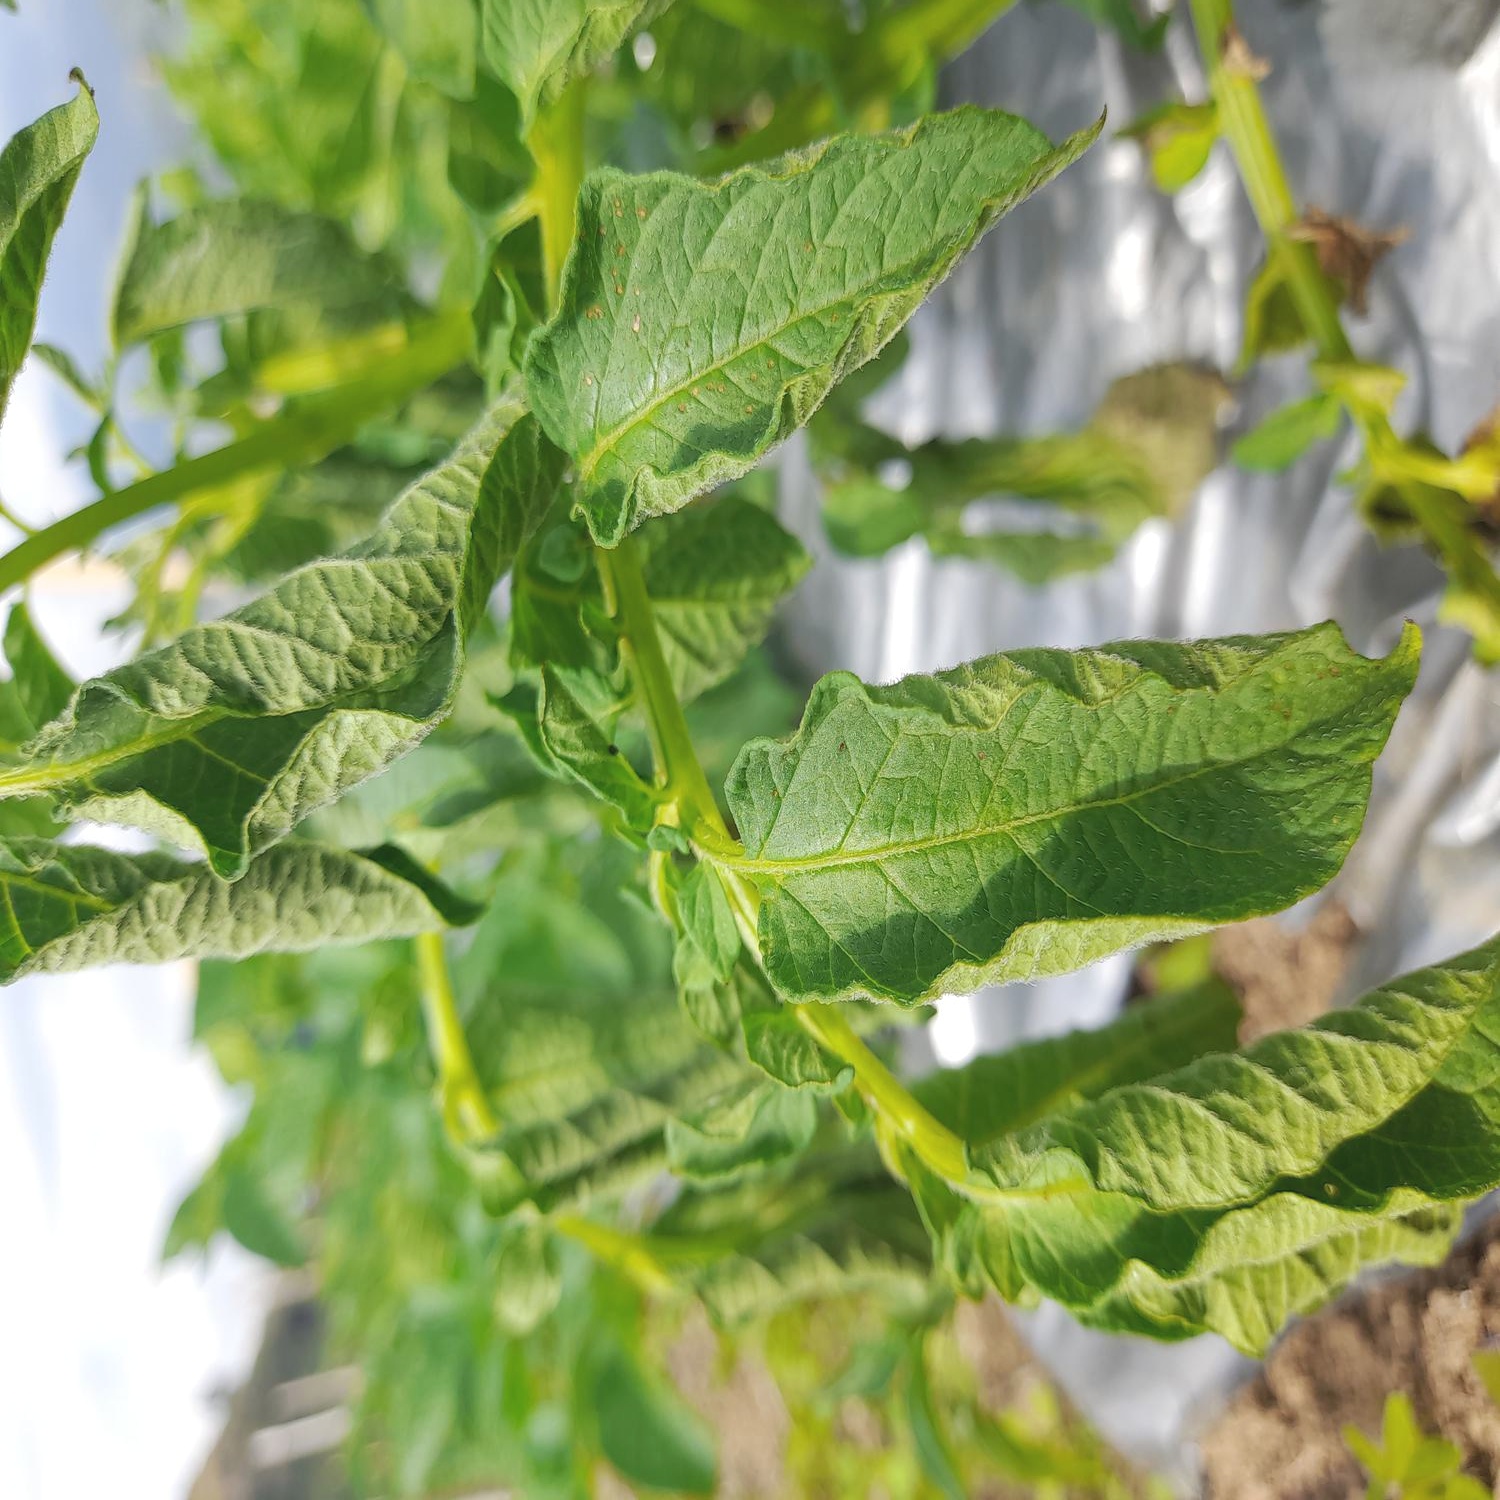
Etiqueta: Pudricion_Parda